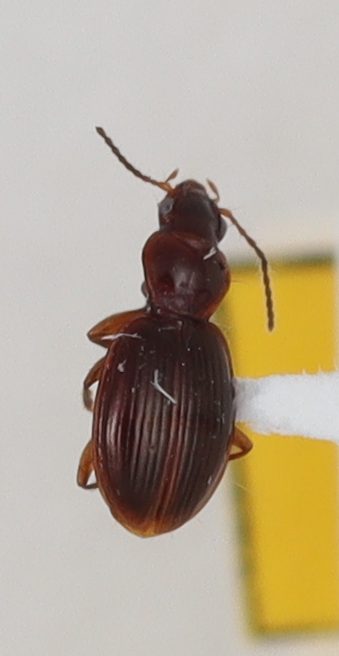
Scientific name: Mecyclothorax konanus
Plot: 14
Trap: S
Collected: 20190424